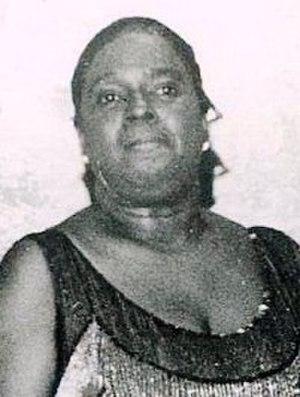
Carmen McRae est une chanteuse de jazz américaine née le 8 avril 1922 et décédée le 10 novembre 1994, à l'âge de 72 ans. Elle est considérée comme l'une des vocalistes de jazz les plus influentes du XXᵉ siècle. Son phrasé à contretemps et ses interprétations ironiques des paroles de chansons ont fait d'elle une figure majeure du jazz vocal.